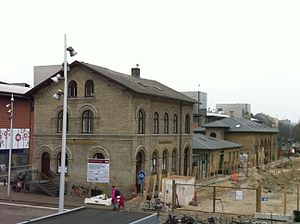
Frederiksberg Station / Galleri
Frederiksberg Station er en Metro-station beliggende på Frederiksberg ved siden af Frederiksberg Centret. Både M1, M2 og Cityringen benytter stationen, ligesom der også er forbindelse til rejsende i bus. Stationen er beliggende i takstzone 2.